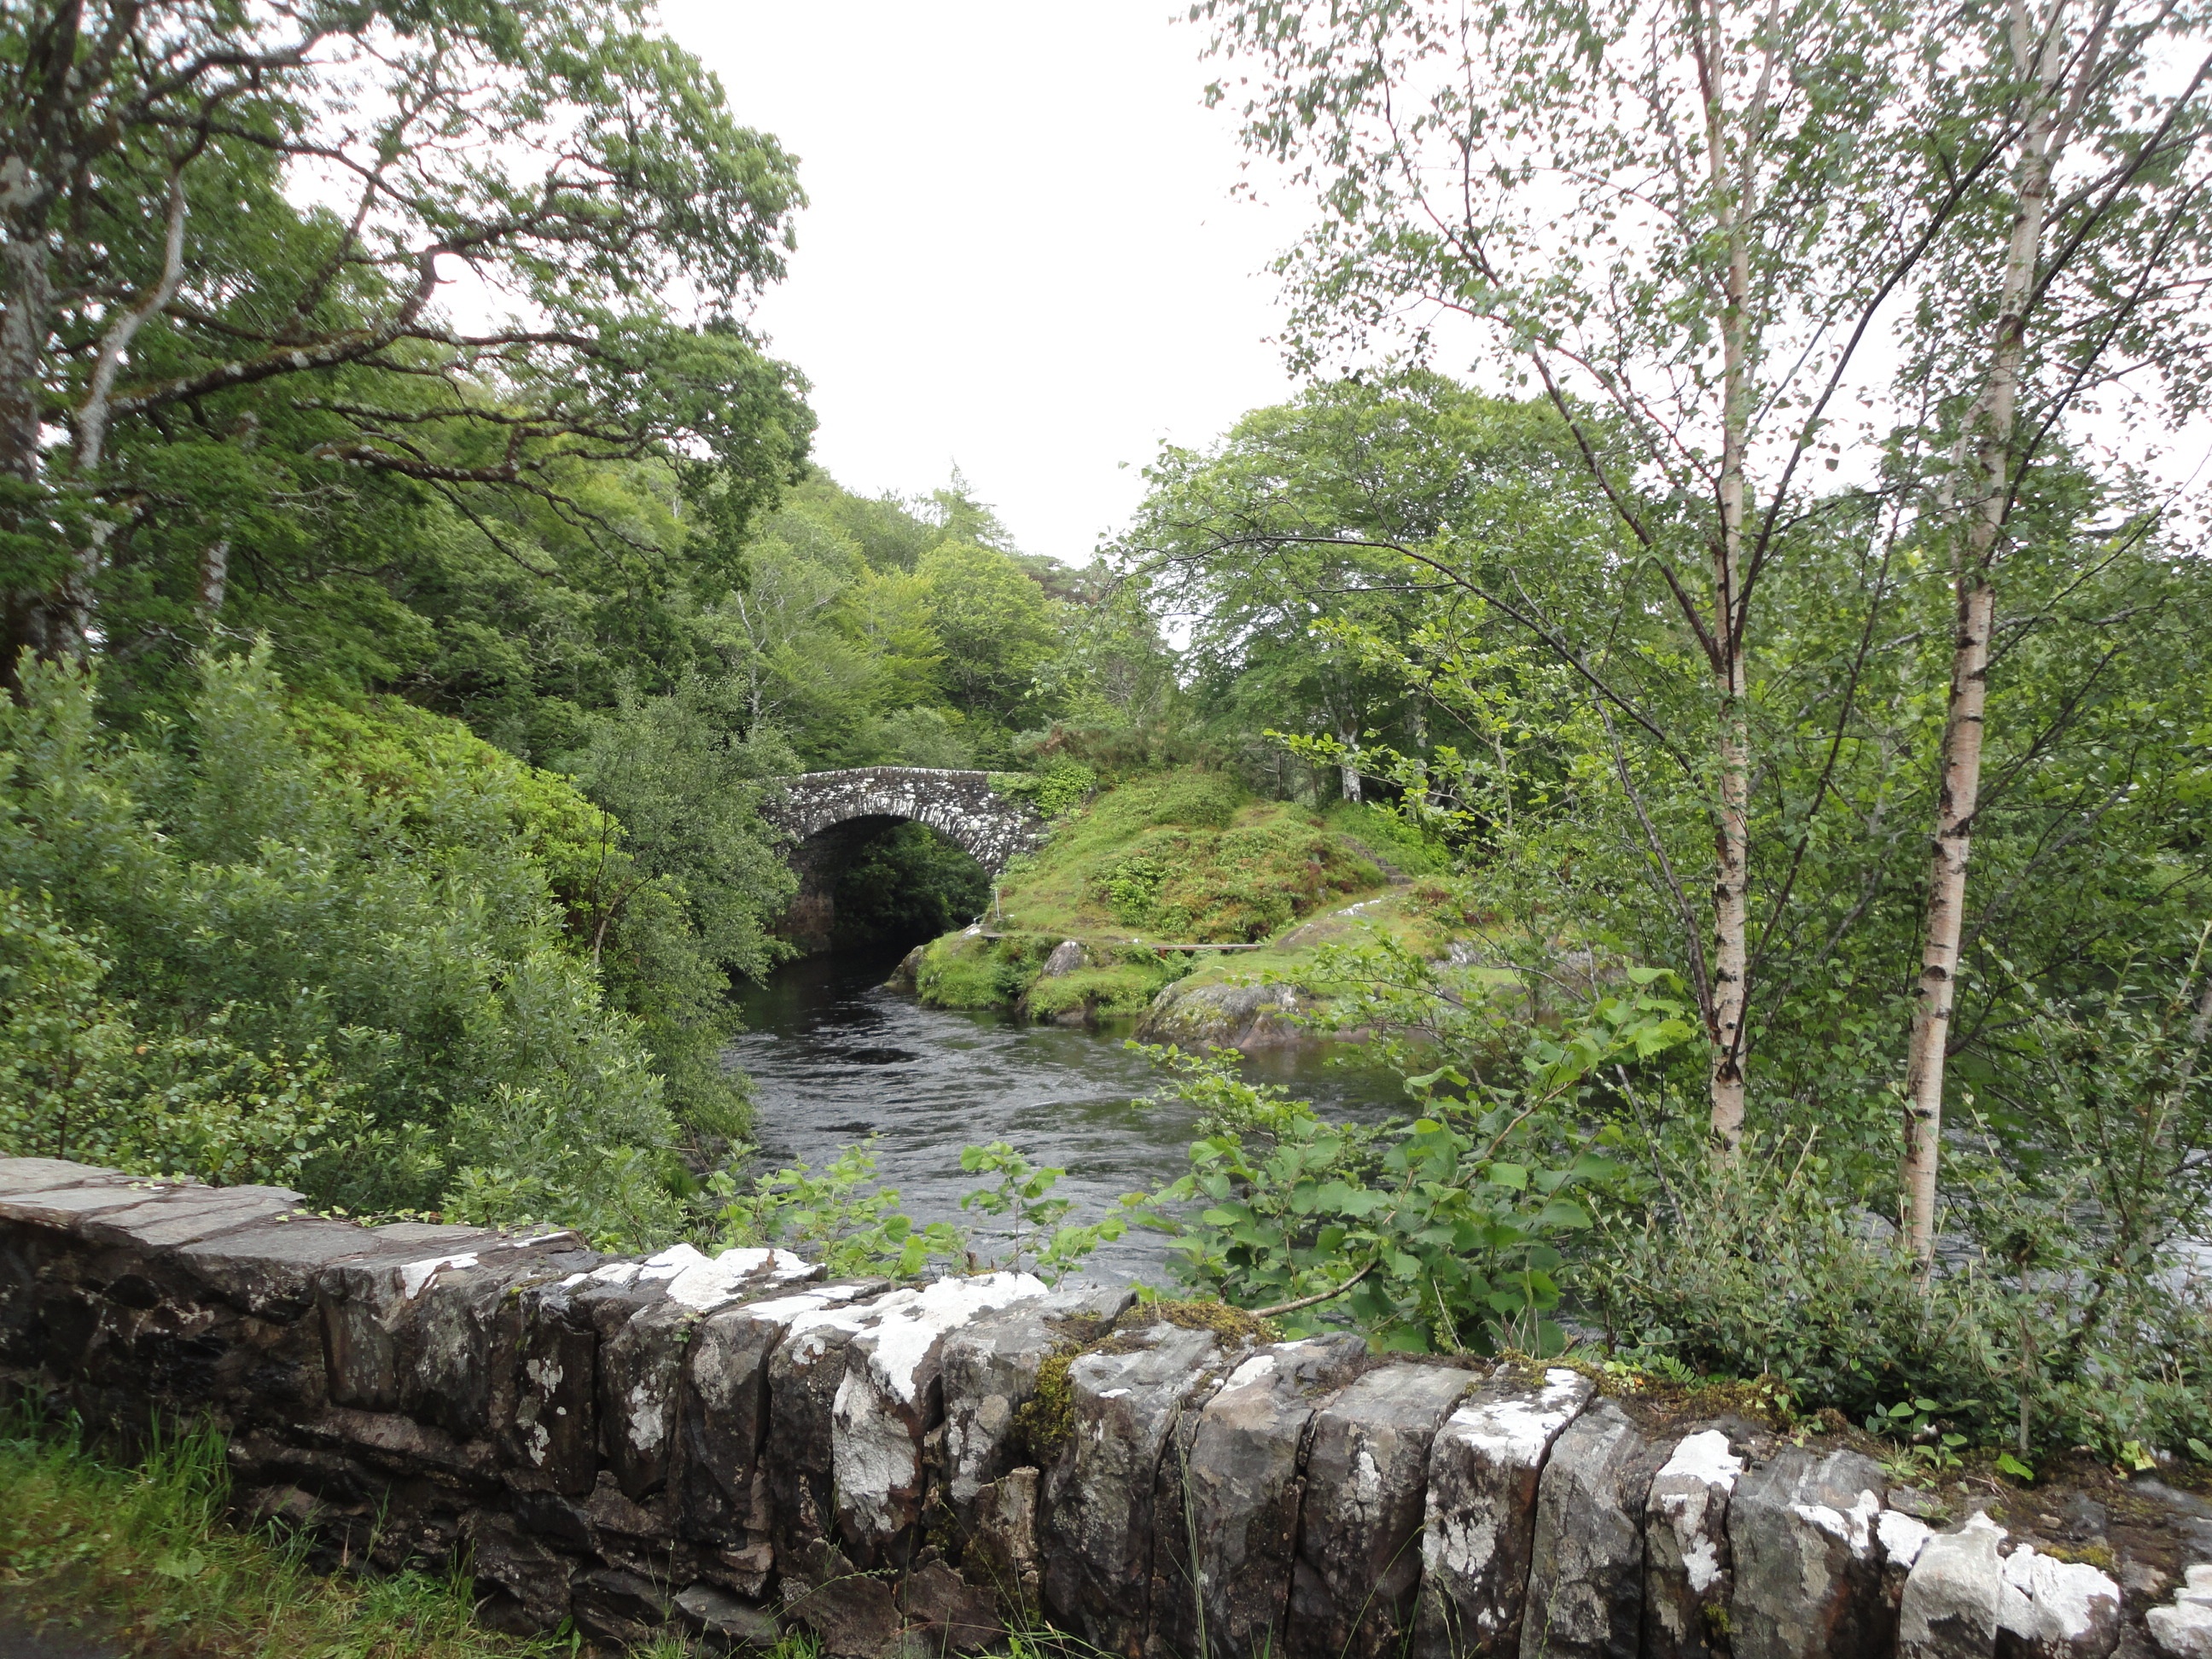
landscape, tree, water, nature, bridge, flower, river, pond, stream, green, waterway, scotland, woodland, ecosystem, watercourse, united kingdom